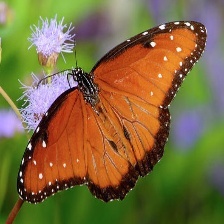
Species: STRAITED QUEEN
Butterfly family (ImageNet category): monarch